Ala Vaikunthapurramuloo

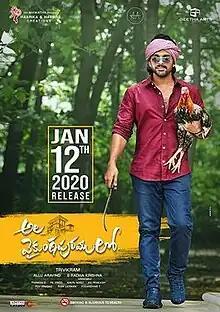
Theatrical release poster

Ala Vaikunthapurramuloo, also known by the initialism AVPL, is a 2020 Indian Telugu-language action drama film written and directed by Trivikram Srinivas.It was produced by Allu Aravind and S. Radha Krishna under their banners Geetha Arts and Haarika & Hassine Creations, respectively. The film stars Allu Arjun and Pooja Hegde alongside a supporting cast of Jayaram, Tabu, Sushanth, Nivetha Pethuraj, Murali Sharma, Sachin Khedekar, Samuthirakani, Navdeep, Sunil, Harsha Vardhan, and Govind Padmasoorya. The film follows Bantu, a young man who, while growing up, endured criticism from his father. His world is turned upside down upon discovering that he was switched at birth with the son of a millionaire.